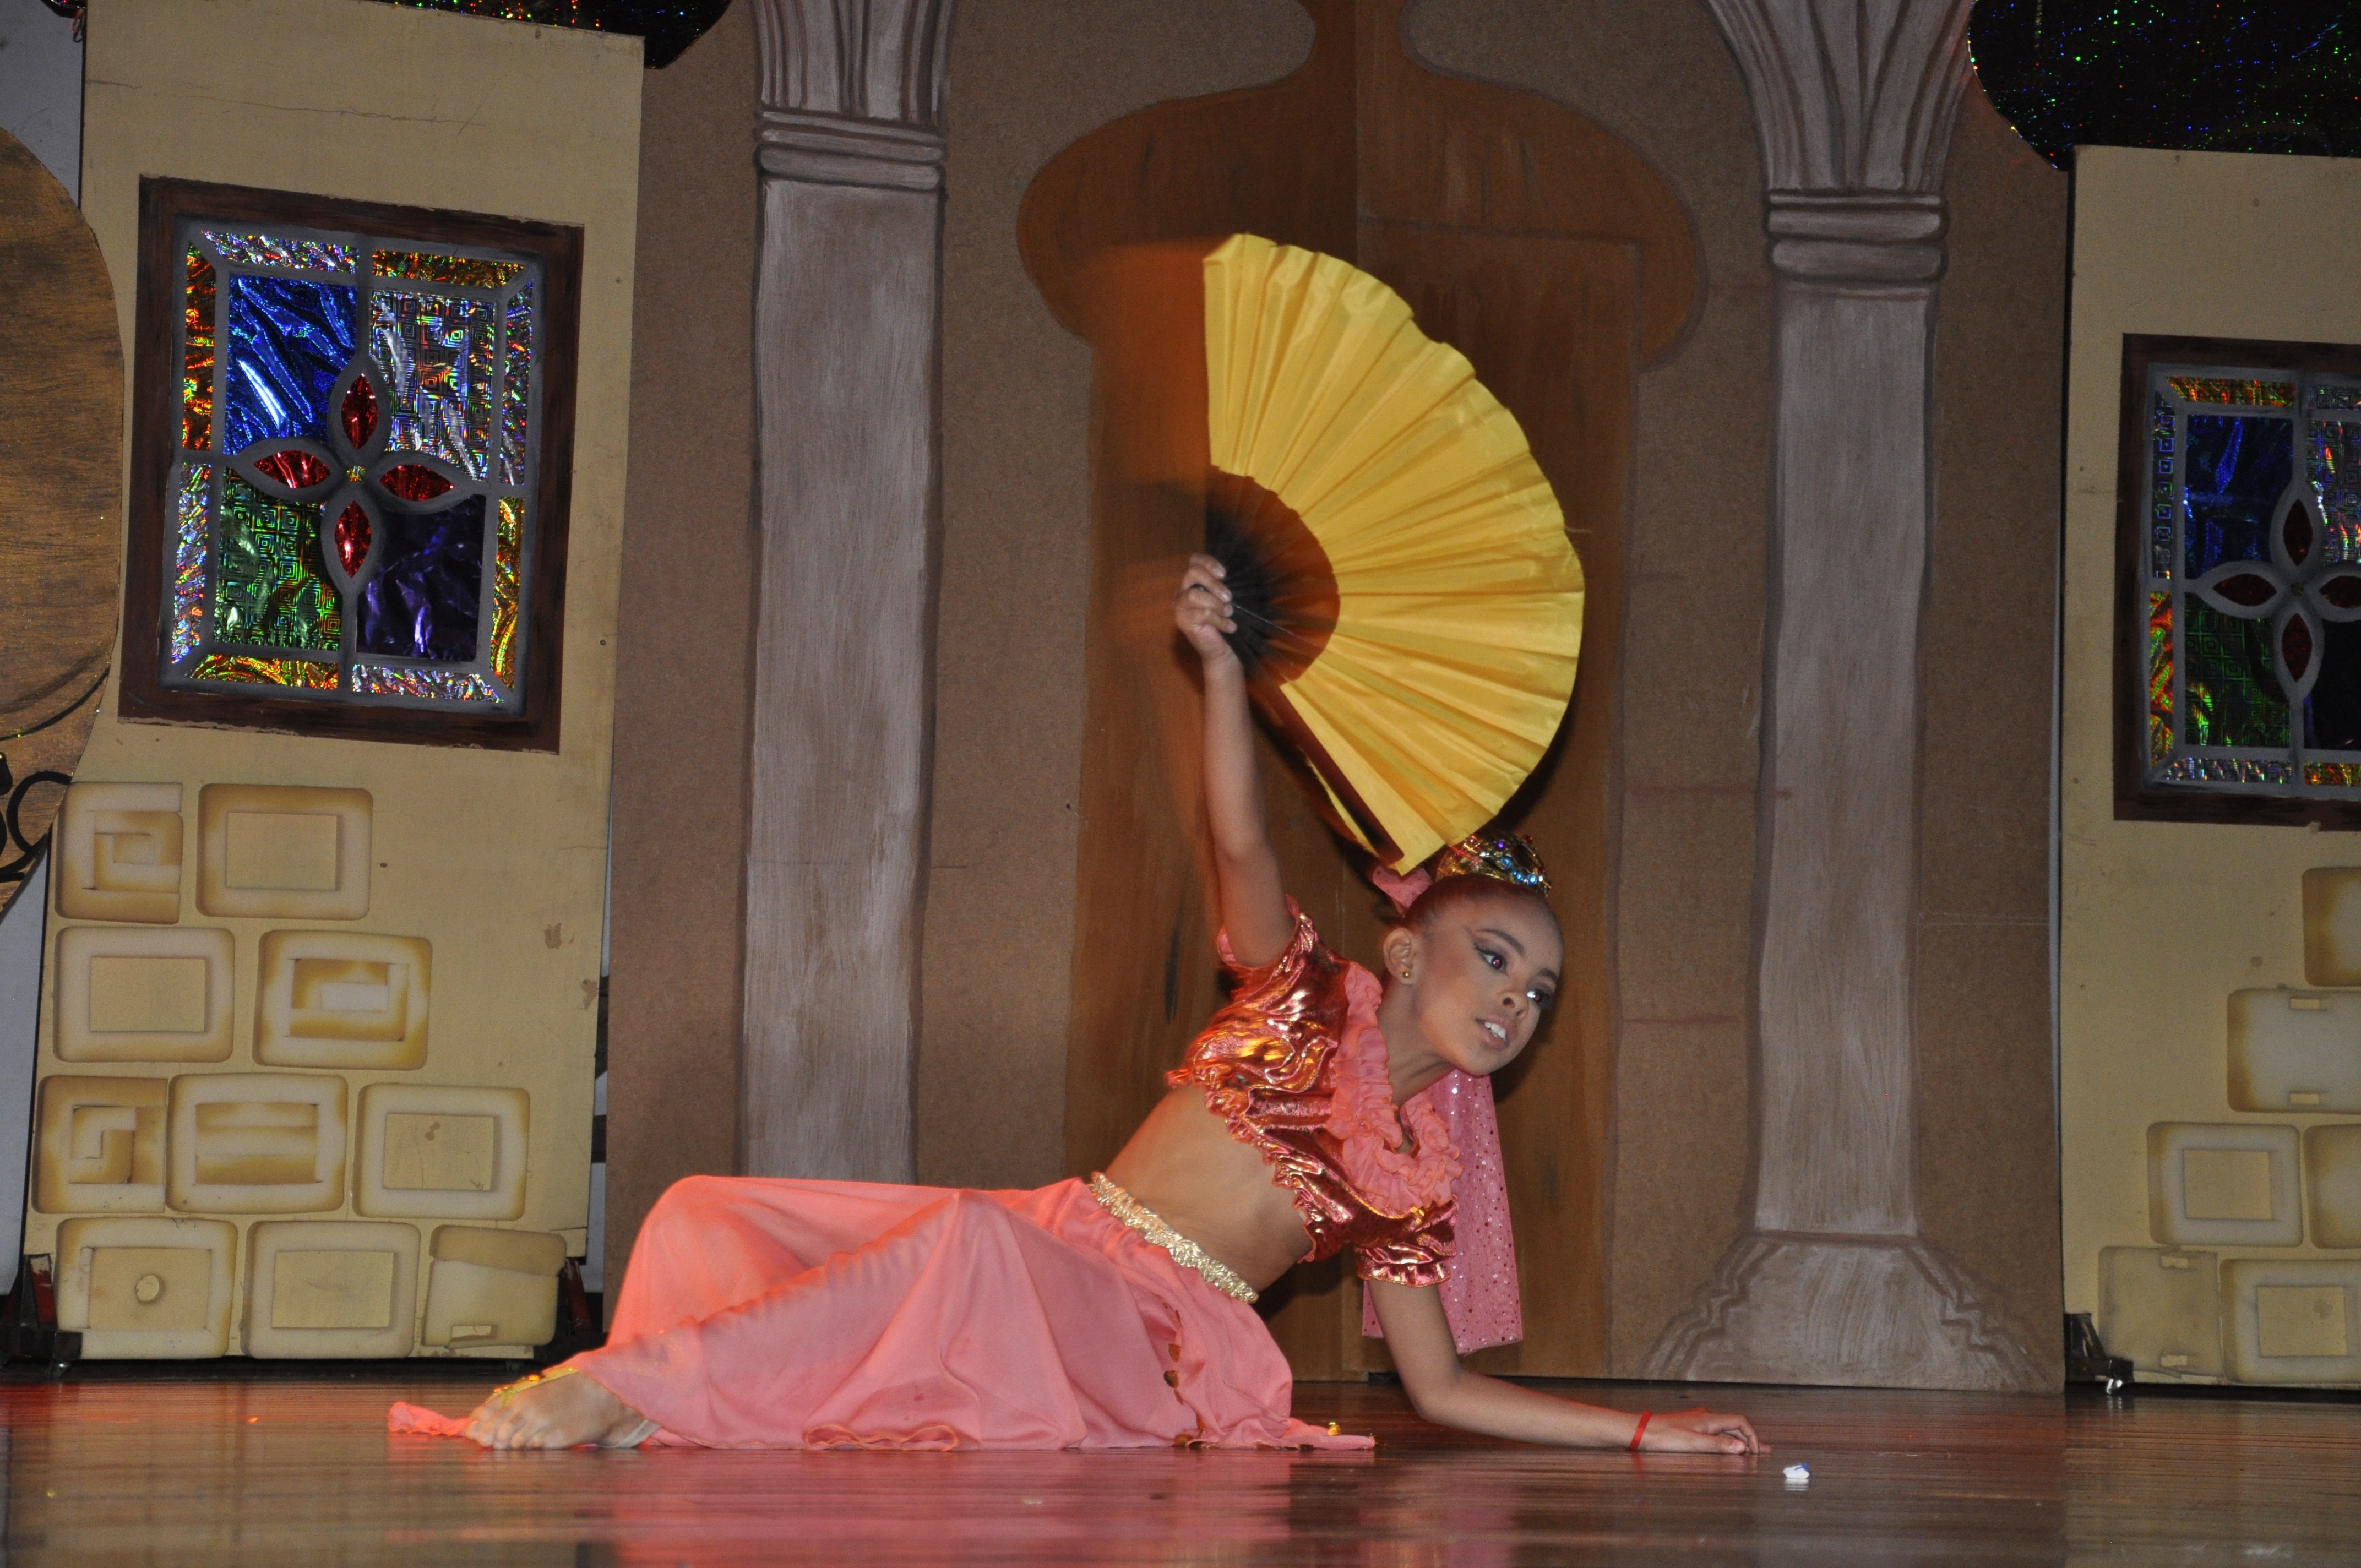
dance, color, child, performance art, theatre, sports, performance, event, entertainment, arabic, performing arts